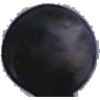
Label: blue_grape